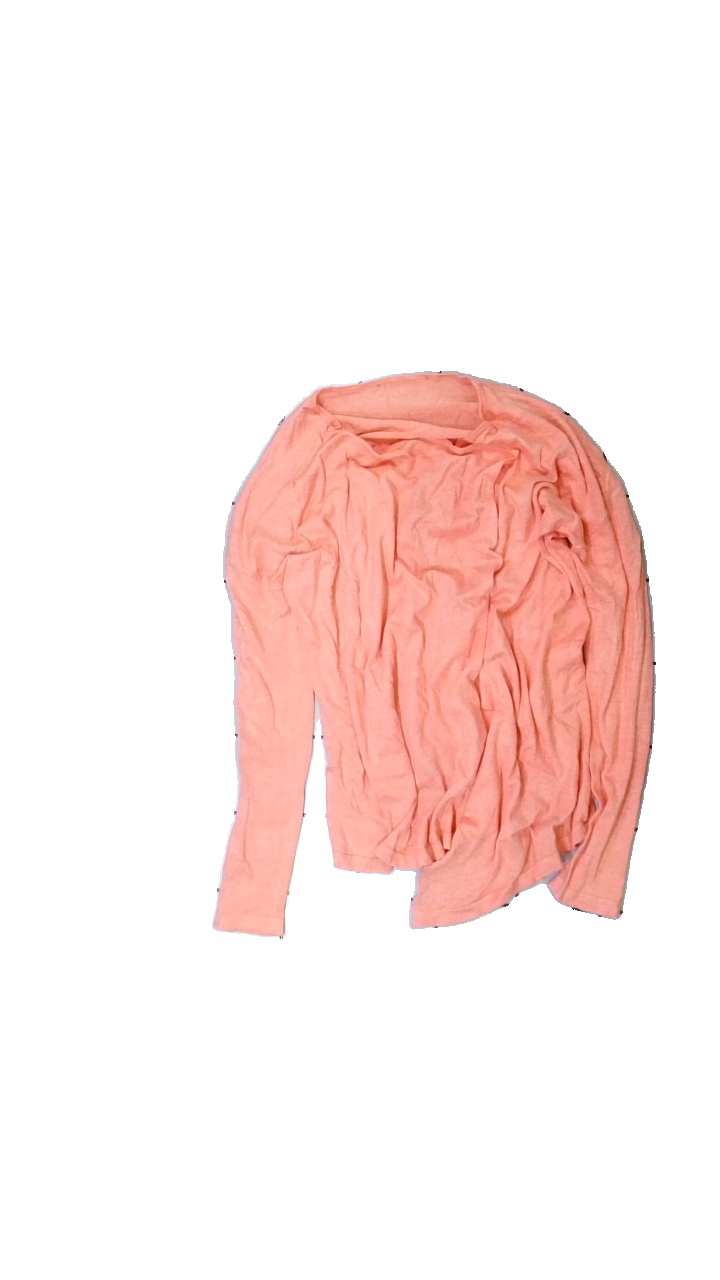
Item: Cardigan (Ladies)
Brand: Missing
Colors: Pink
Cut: Regular
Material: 86% viscose, 14% cotton
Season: All
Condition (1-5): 3
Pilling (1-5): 3
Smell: Major
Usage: Export
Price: <50